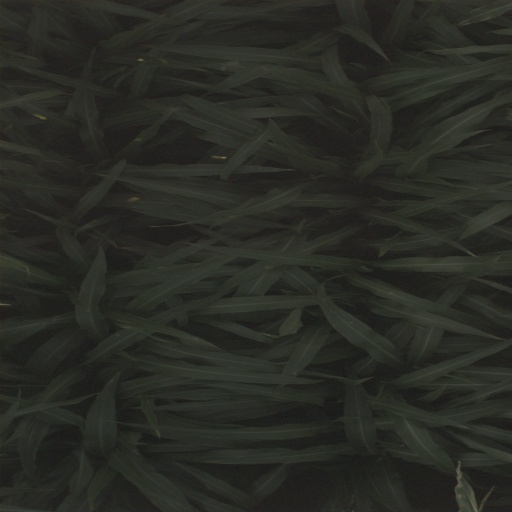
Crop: sorghum